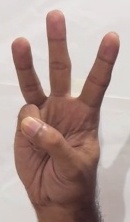
ASL sign: 6